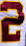
Number: 2